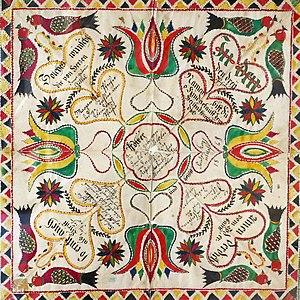
Lettre de baptême ajourée à l'aide d'un canif (canivet), puis écrite et peinte. Cleebourg, église réformée, 1868. Exposition Vies protestantes
Cleebourg est une commune française située dans le département du Bas-Rhin, en Alsace, en région Grand Est.
À l’instar des luthériens allemands, les protestants d’Alsace ont créé et développé une abondante imagerie populaire religieuse qui se distingue de l’imagerie catholique par la présence primordiale du texte biblique et l’absence des saints au profit des personnalités et des symboles de la Réforme.